Loop antenna

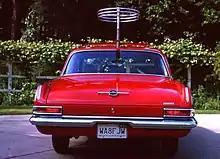
Car-roof-mounted 6-meter halo antenna for mobile amateur radio. Notice the triple-loop.

On the VHF bands and above, the physical diameter of a halo is small enough to be effectively used as a mobile antenna.